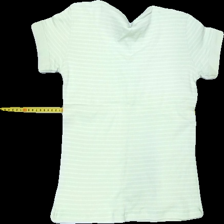
View: back
Type: Top
Category: Ladies
Brand: Not in the list
Brand text on label: TIPPY
Colors: White, Green
Material: 100%cotton
Pattern: Striped
Cut: Regular, V-collar
Size: M
Season: Spring
Stains: Minor
Price range: <50
Recommended usage: Export